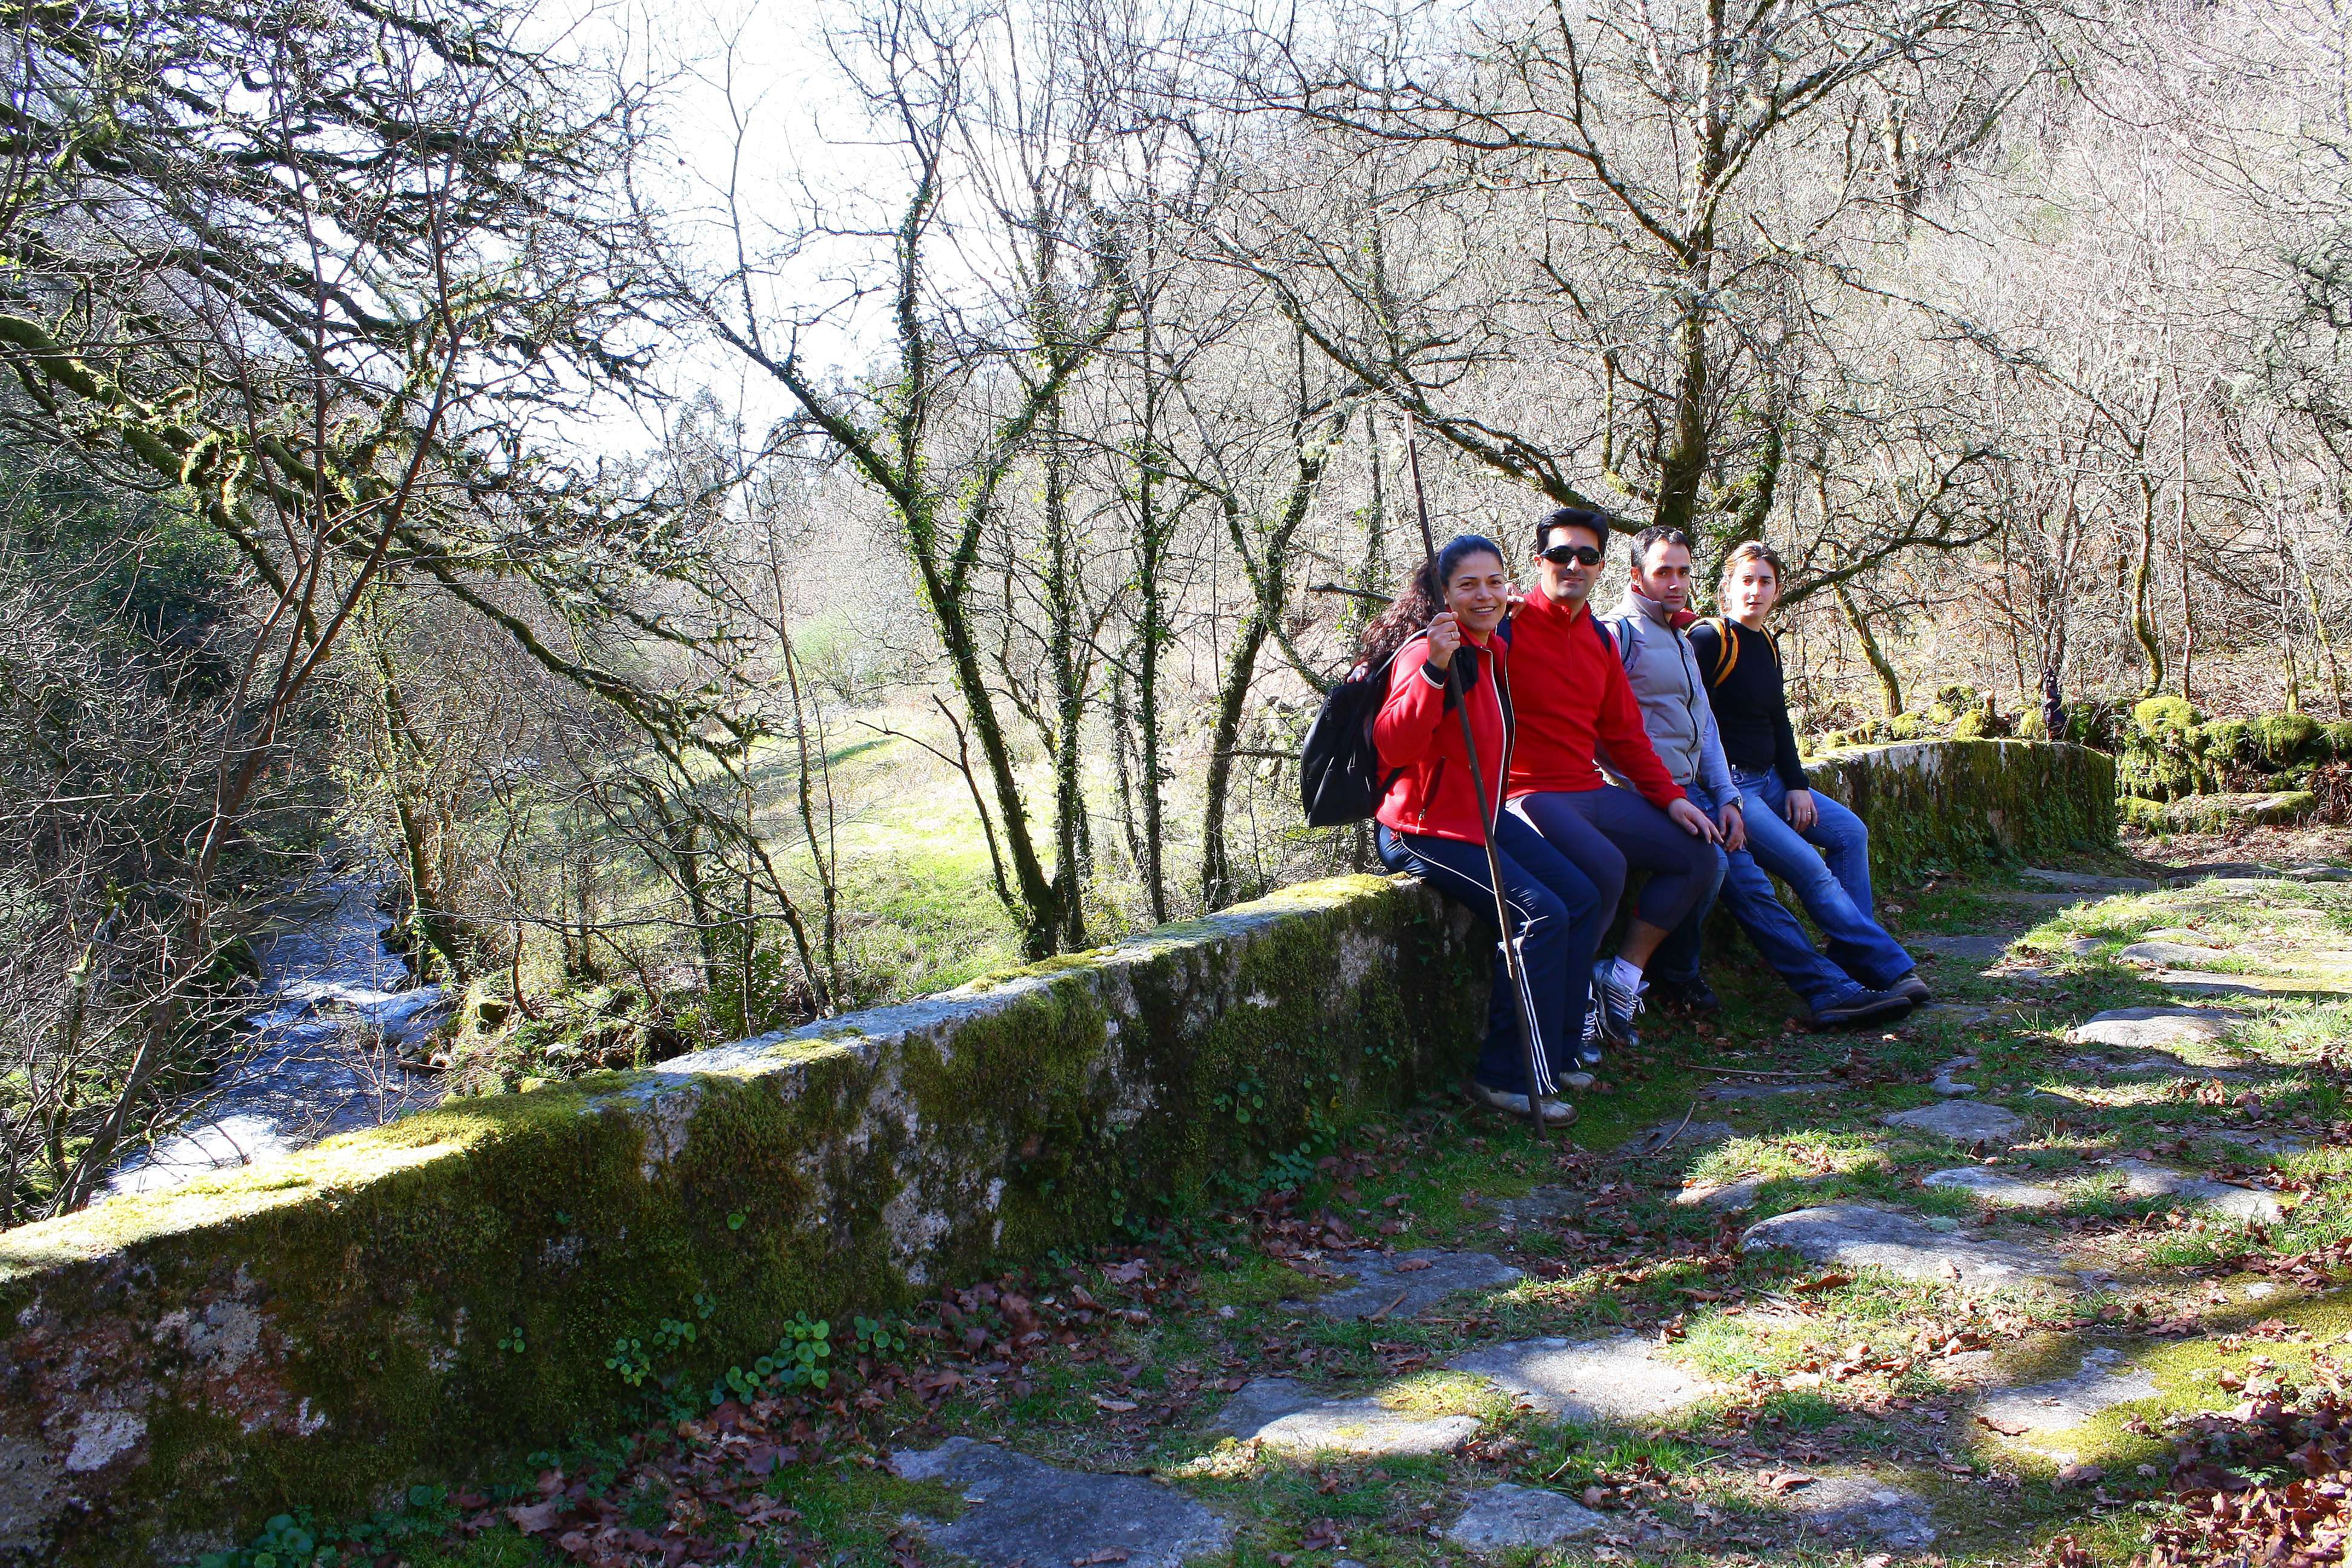
tree, wilderness, walking, plant, trail, flower, adventure, spring, autumn, woodland, ggl1, barbeira